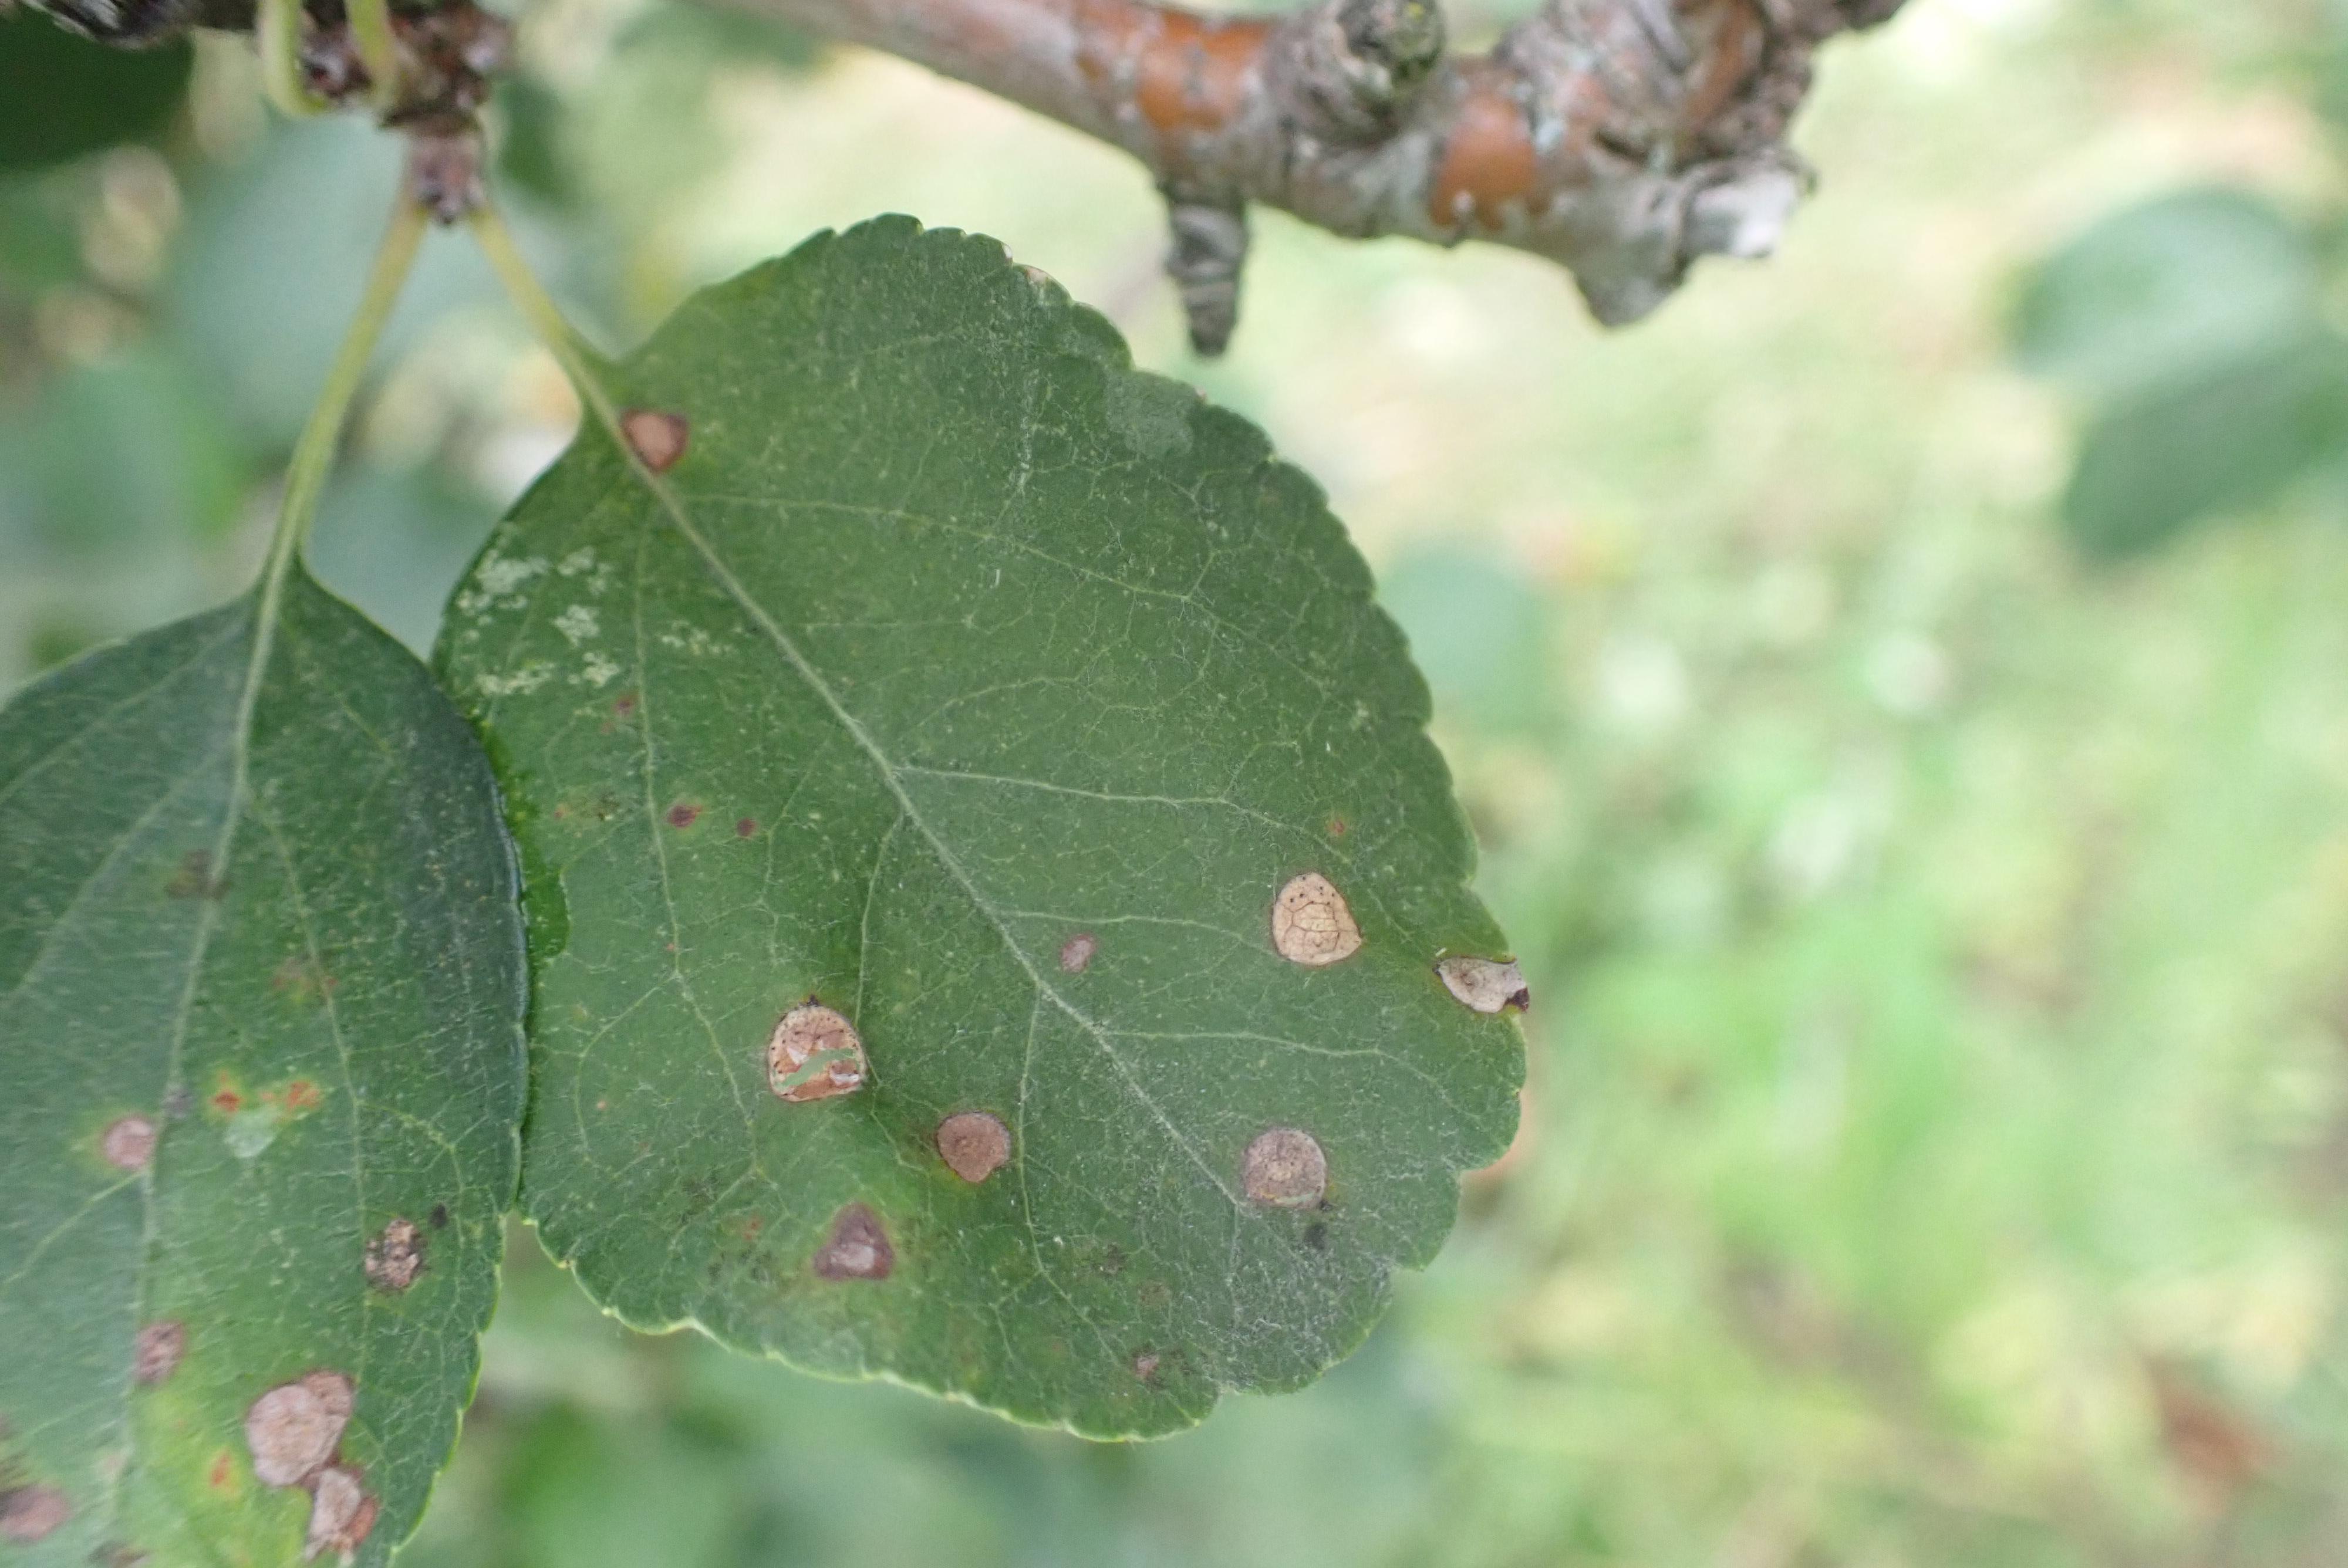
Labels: scab, frog_eye_leaf_spot, complex